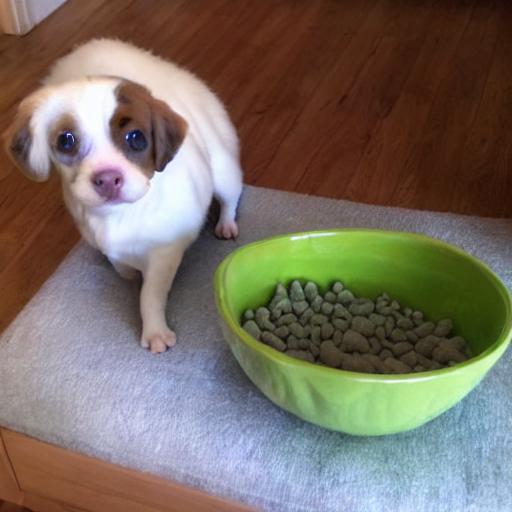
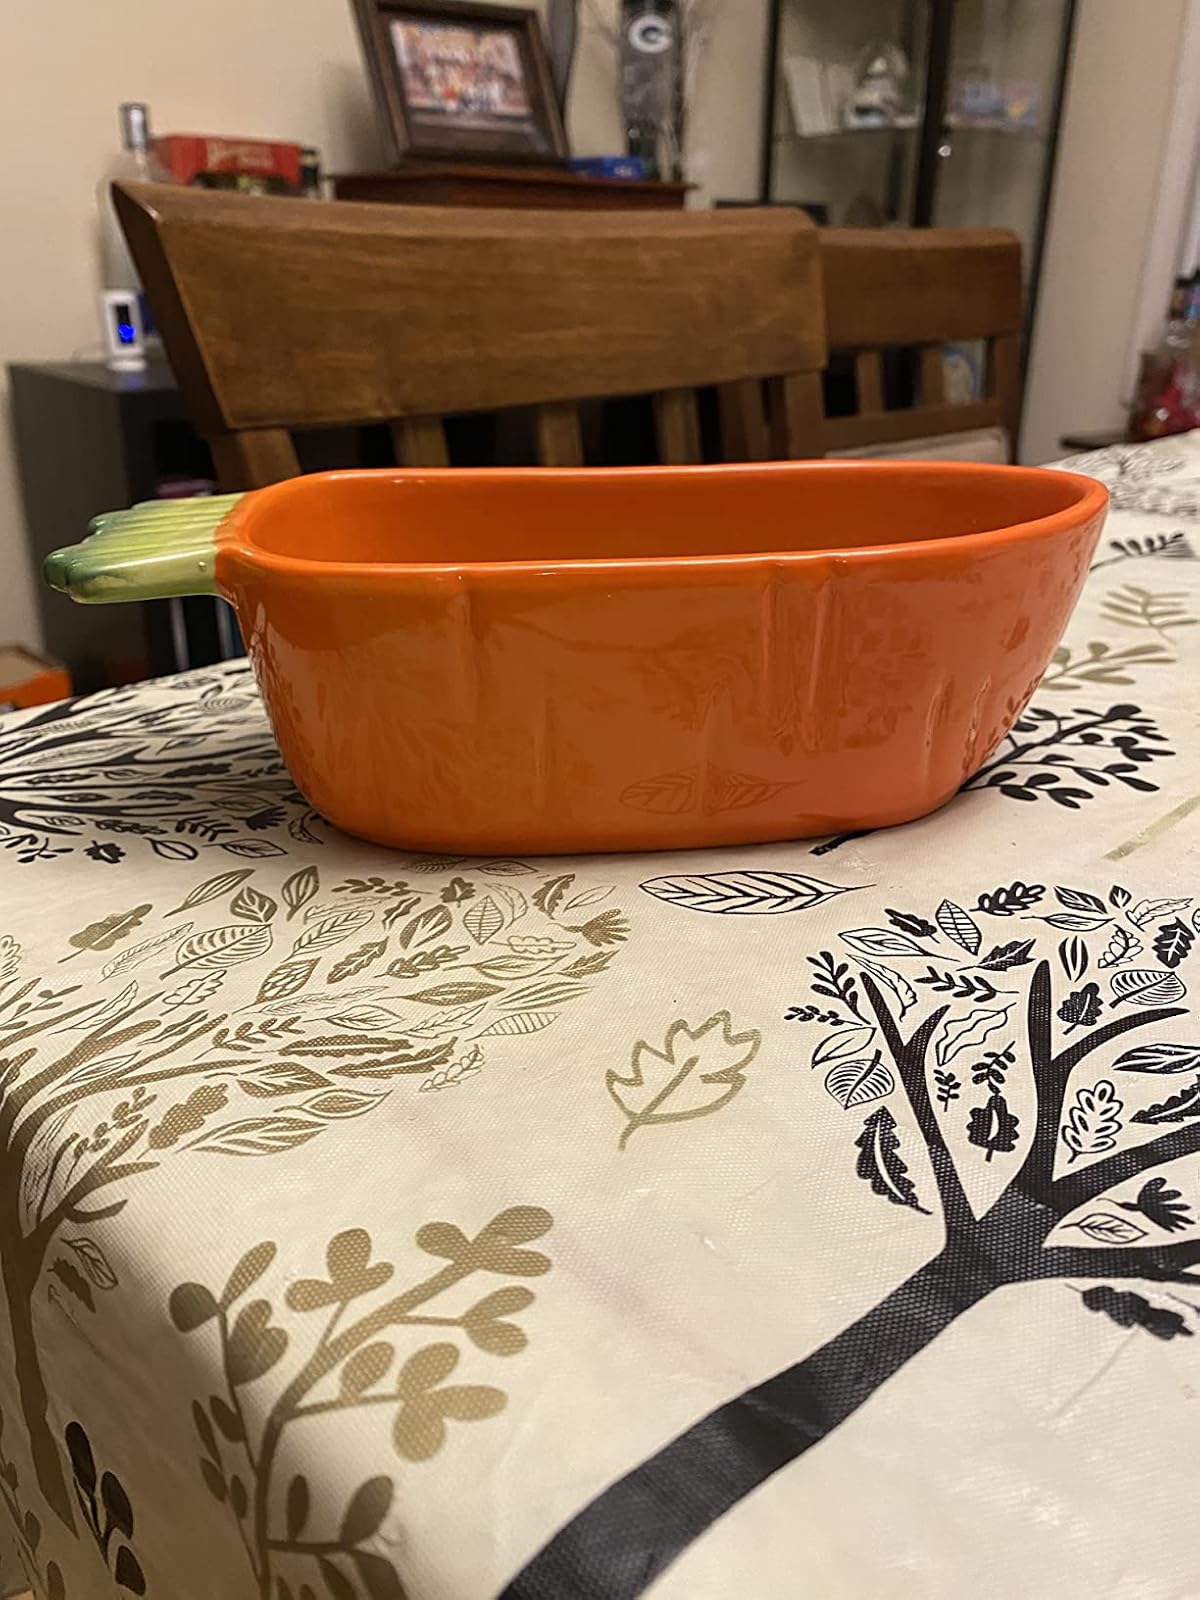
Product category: items_bowl
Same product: no